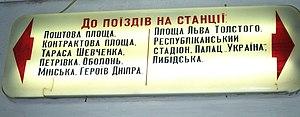
L'ukrainien est une des quatre langues appartenant à la famille orientale des groupes slaves — de la famille des langues indo-européennes, les trois autres étant le biélorusse, le russe et le rusyn. L'ukrainien est la langue officielle de l'Ukraine.